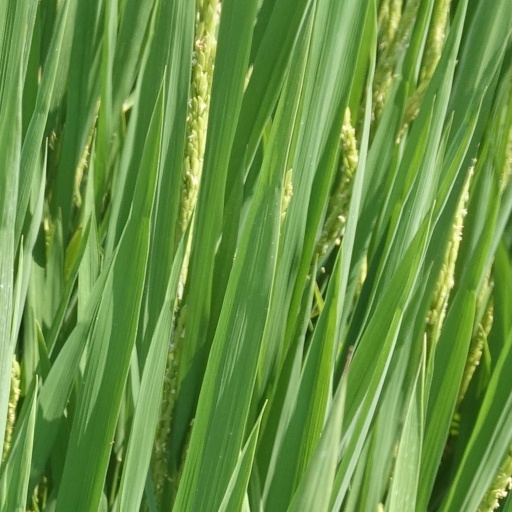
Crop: rice